Gustaf Magnusson

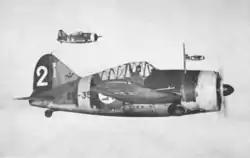
Brewster B-239, the aircraft which Magnusson flew with in the Continuation War.

Magnusson was appointed squadron commander for No. 24 Squadron on 21 November 1938. During the Winter War, Magnusson, newly promoted to the rank of major, flew several combat flights with the squadron, achieving four victories. In the beginning of the Continuation War, on 10 November 1941, Magnusson was promoted to lieutenant colonel, and at the same time he was barred from flying combat missions. He worked as the commander of No. 24 Squadron until May 1943, when he was appointed command of Flight Regiment 3, a position he held until the end of the Continuation War. Magnusson was proposed the Mannerheim Cross for the first time in August 1941, but the proposal did not go through. By recommendation of the Air Force Commander, JF Lundqvist, he was given the Mannerheim Cross on 23 June 1944 (Number 129). Magnusson resigned from the Air Force on 17 March 1946.